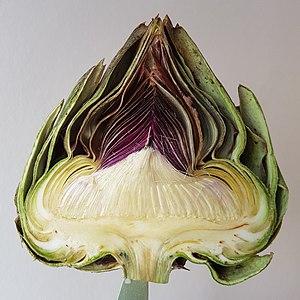
Vue en coupe d'une capitule d'artichaut.
L’artichaut est une plante dicotylédone de la famille des Astéracées appartenant au genre Cynara.